Buhaira Gardens

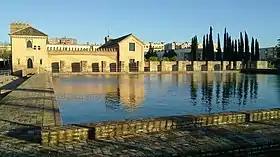
View of the Buhaira water basin, with the restored remains of the foundations of the former eastern Almohad pavilion, partly occupied by a more recent Mudéjar building

The Buhaira Gardens, also known as the Buhaira Palace or the Buḥayra (transliteration of ), is a former Almohad garden and palace in Seville, Spain. It was created in the 12th century. After the "Reconquista" it was also known in Spanish as the Huerta del Rey ("Garden of the King") or Huerta Dabenahofar in its later history. It is now a public park and historic site.